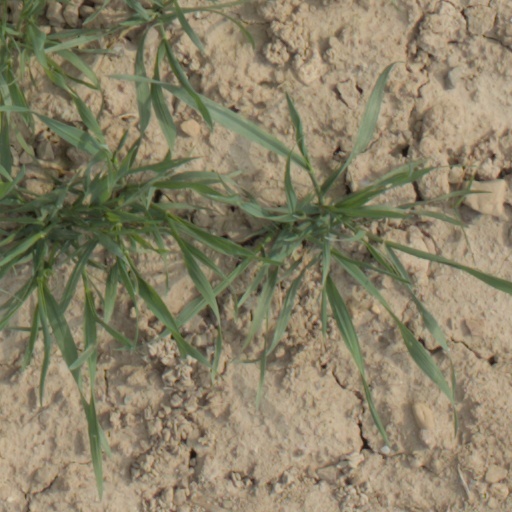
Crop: wheat